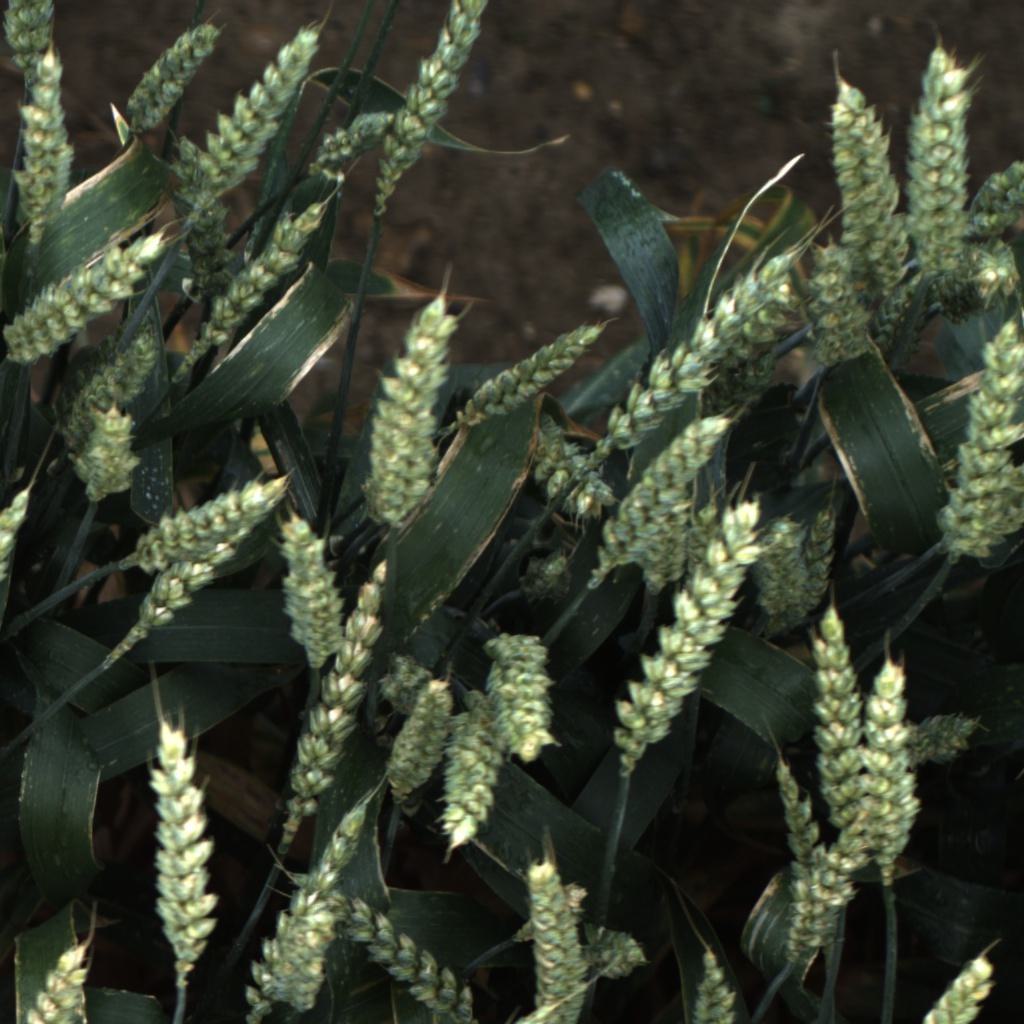
Country: UK
Location: Rothamsted
Wheat development stage: Filling - Ripening